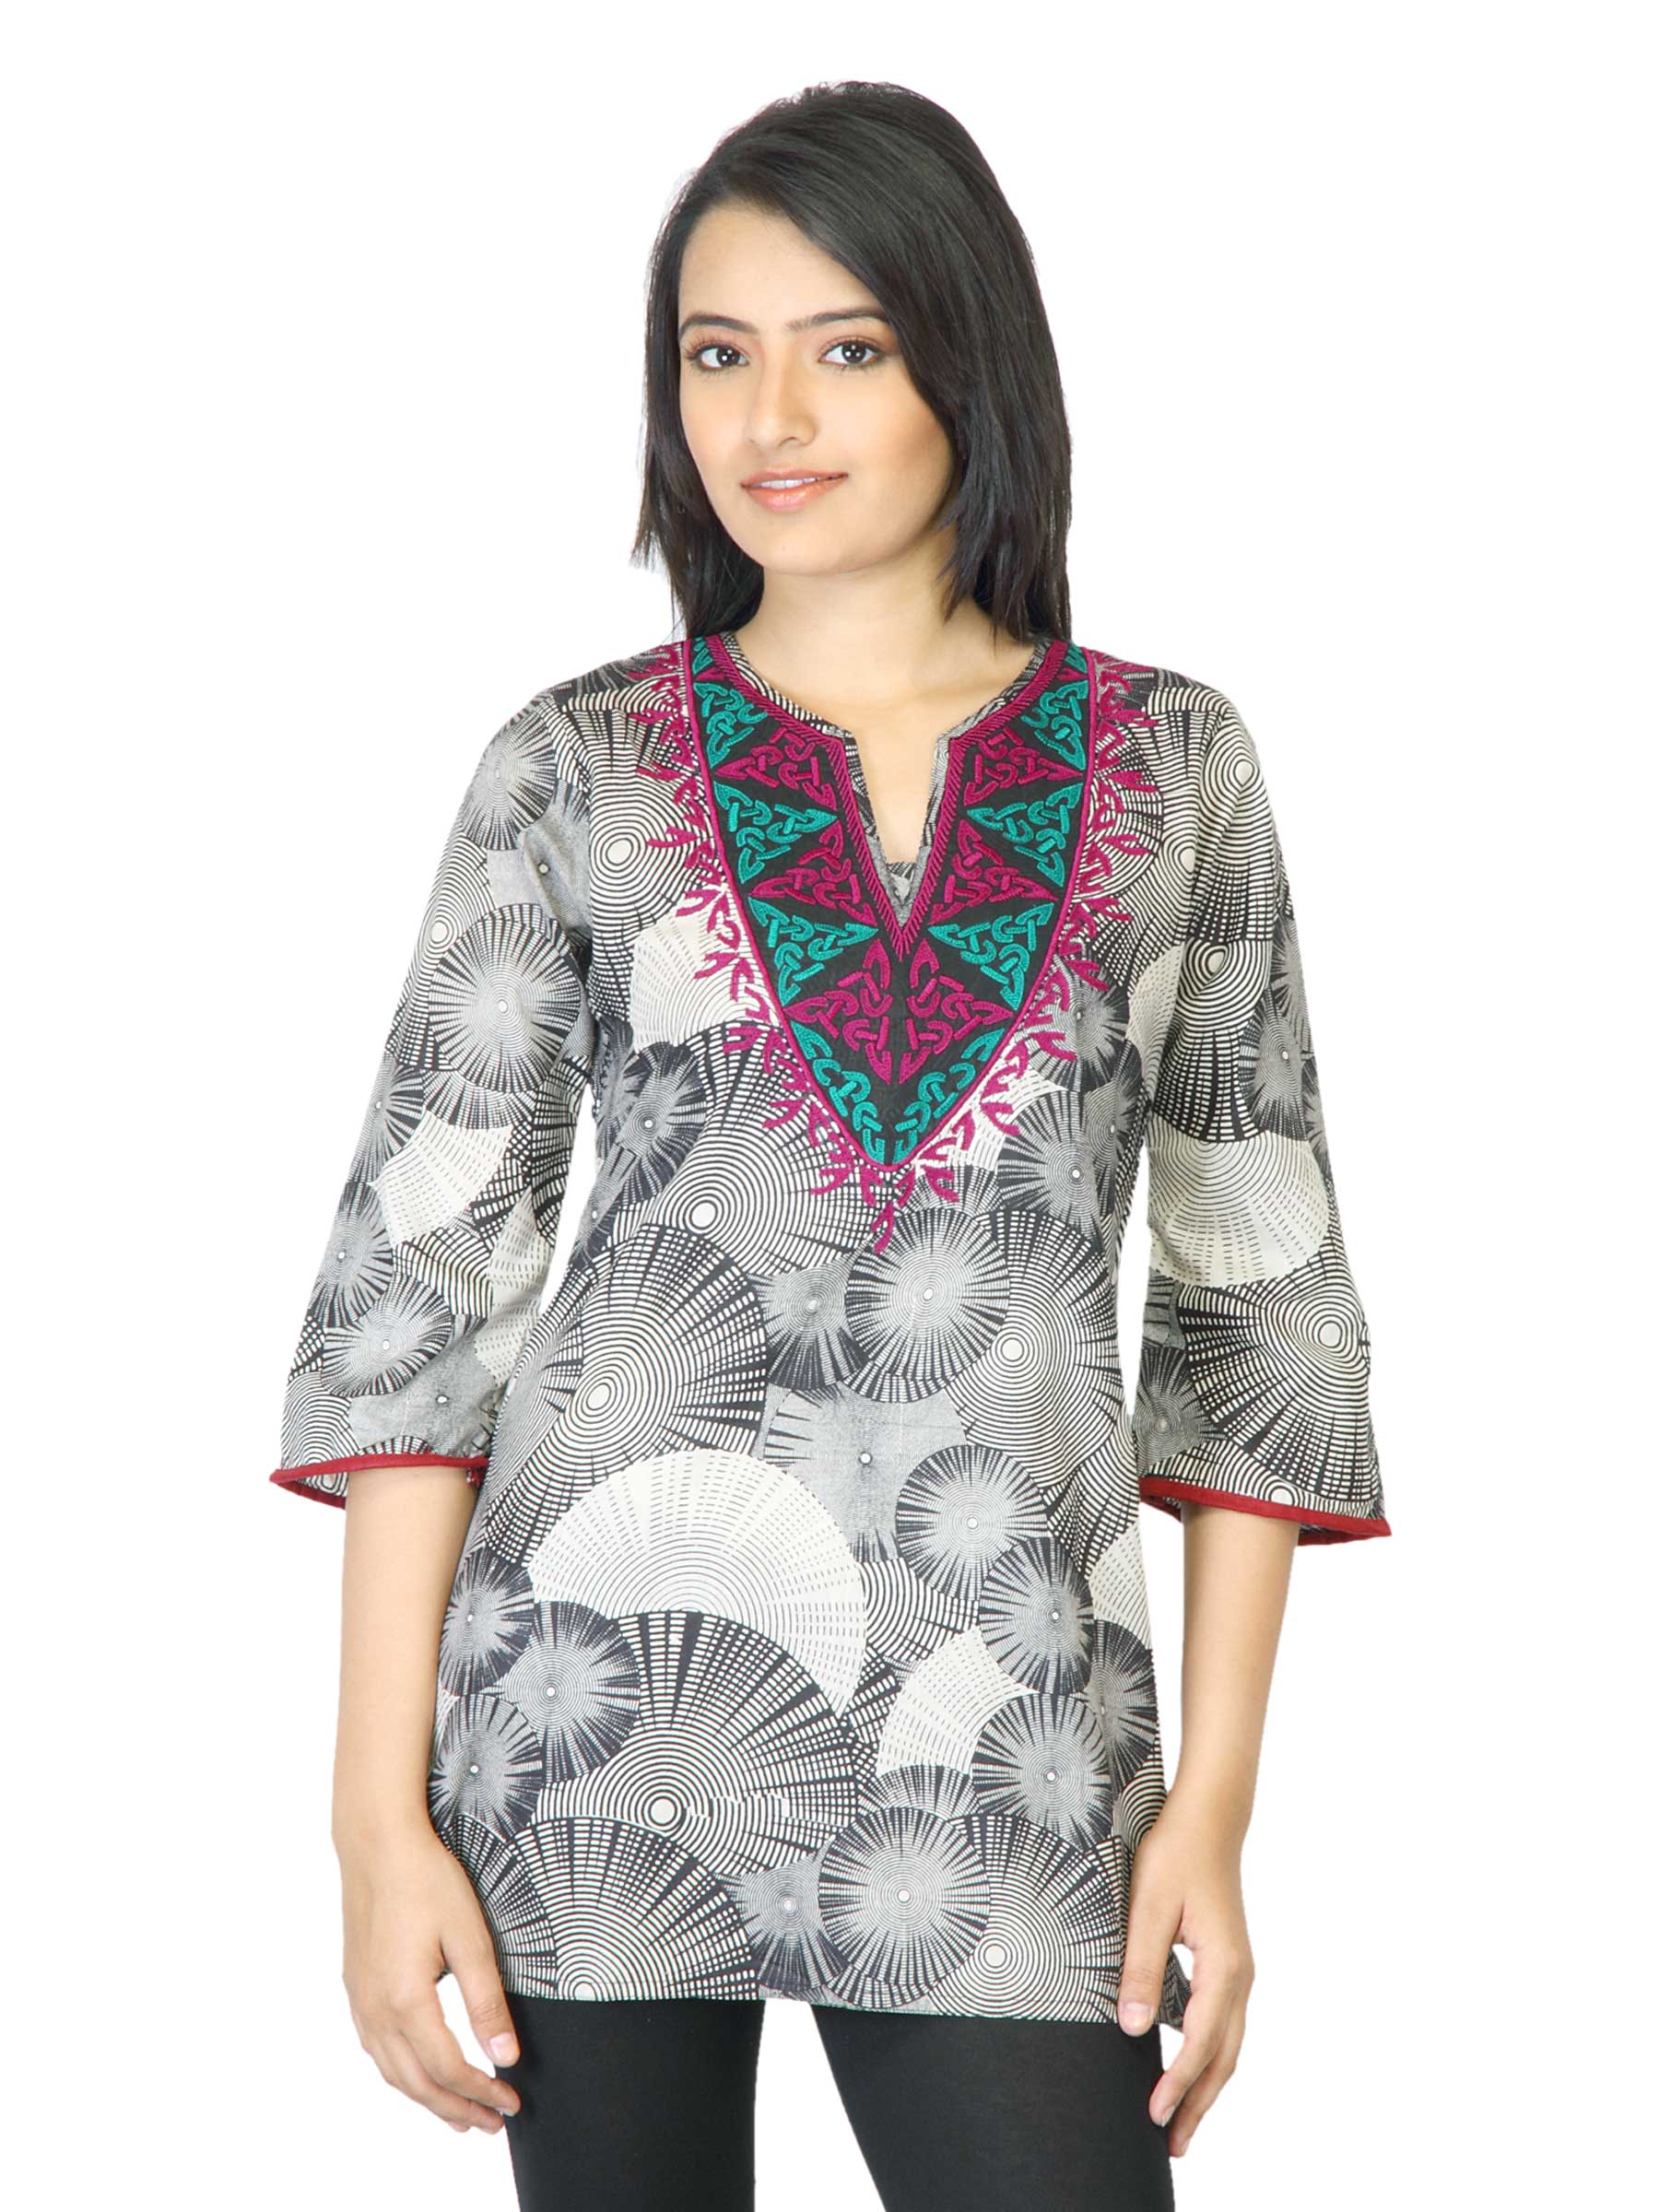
Aneri Women Wheel Beige Kurta
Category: Apparel / Topwear / Kurtas
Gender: Women
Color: Beige
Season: Fall 2011
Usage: Ethnic